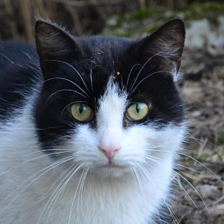
Label: animals